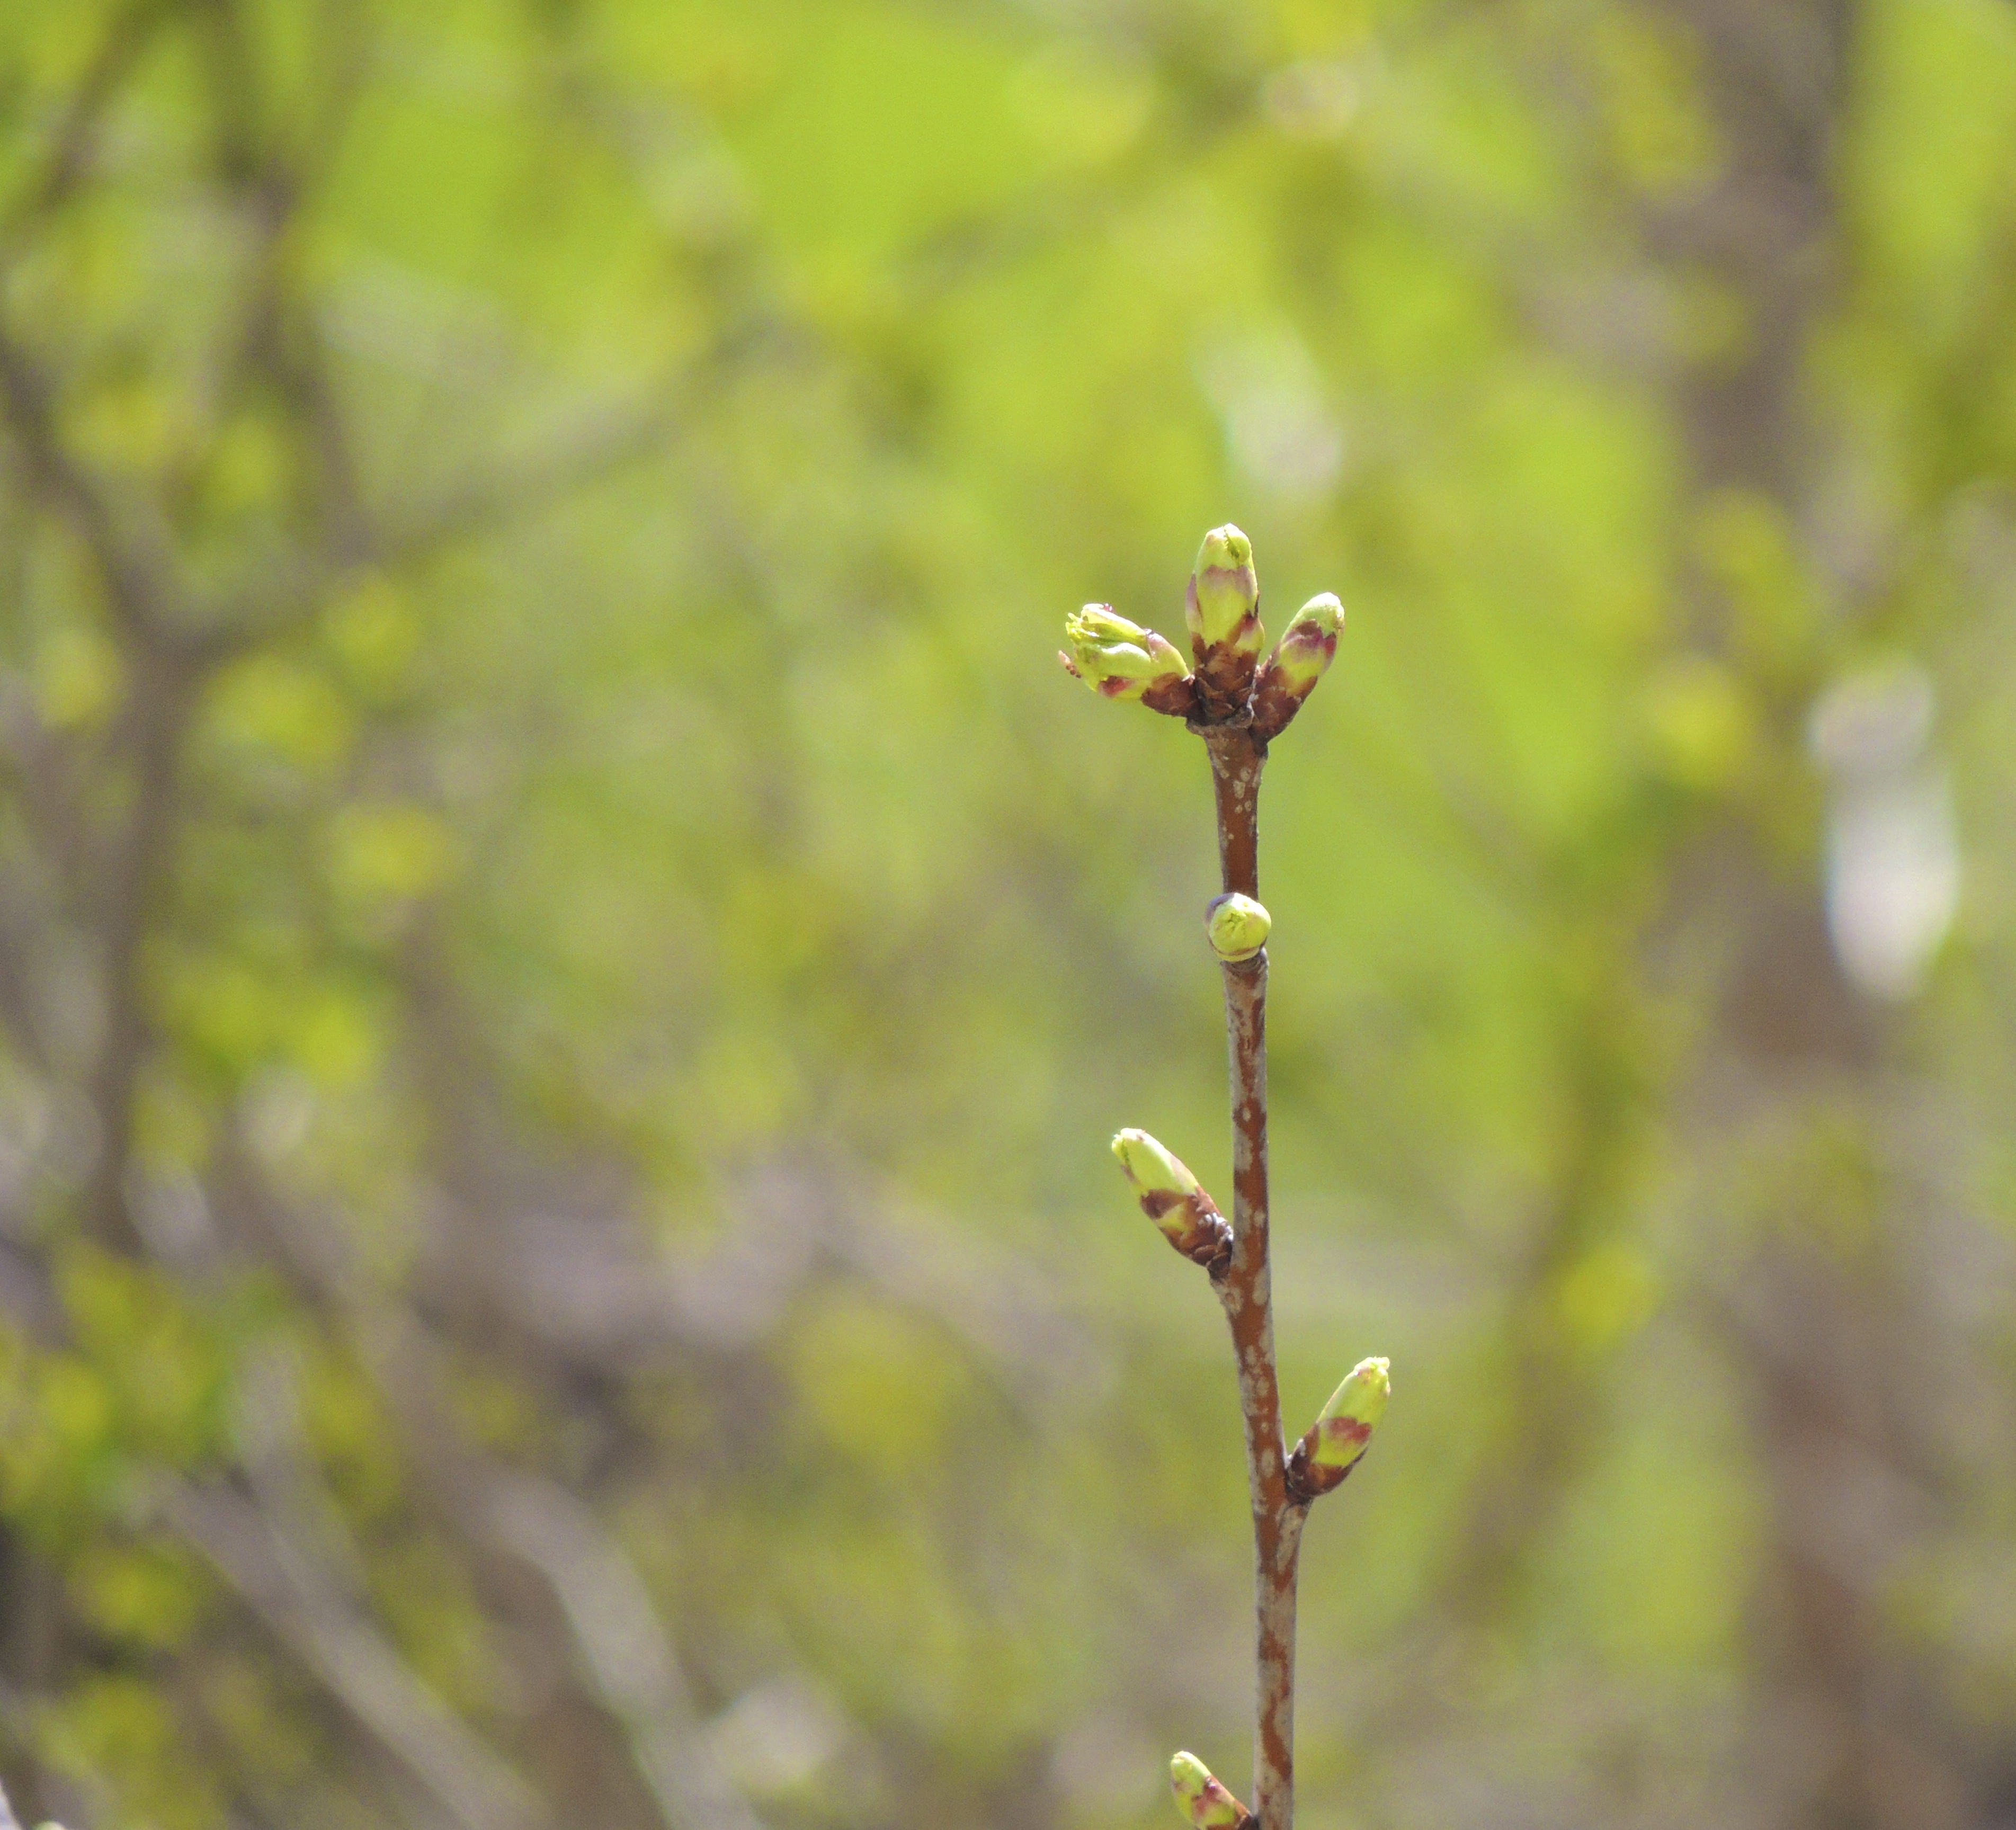
tree, nature, branch, blossom, plant, leaf, flower, green, produce, autumn, botany, flora, wildflower, close up, shrub, macro photography, flowering plant, plant stem, land plant